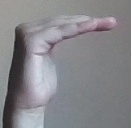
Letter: haa